Segovia Viaduct

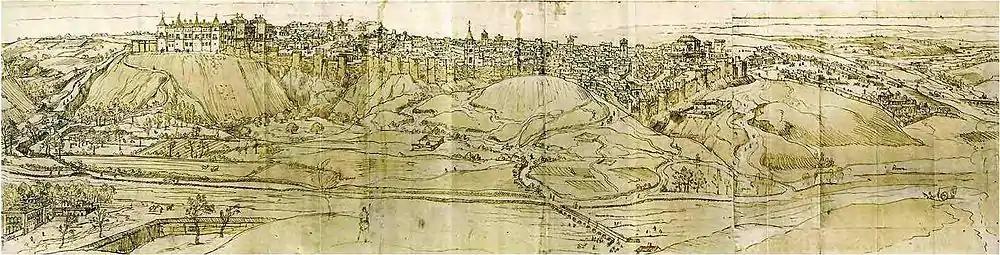
Drawing of Madrid from 1562.

Bailén Street ended abruptly at the edge of this ravine, forcing pedestrians to make the difficult descent and ascent to reach the area of the Royal Alcázar of Madrid. Access to and from what would become Segovia Street was gained by intricate arteries through various paths traversing the slopes.